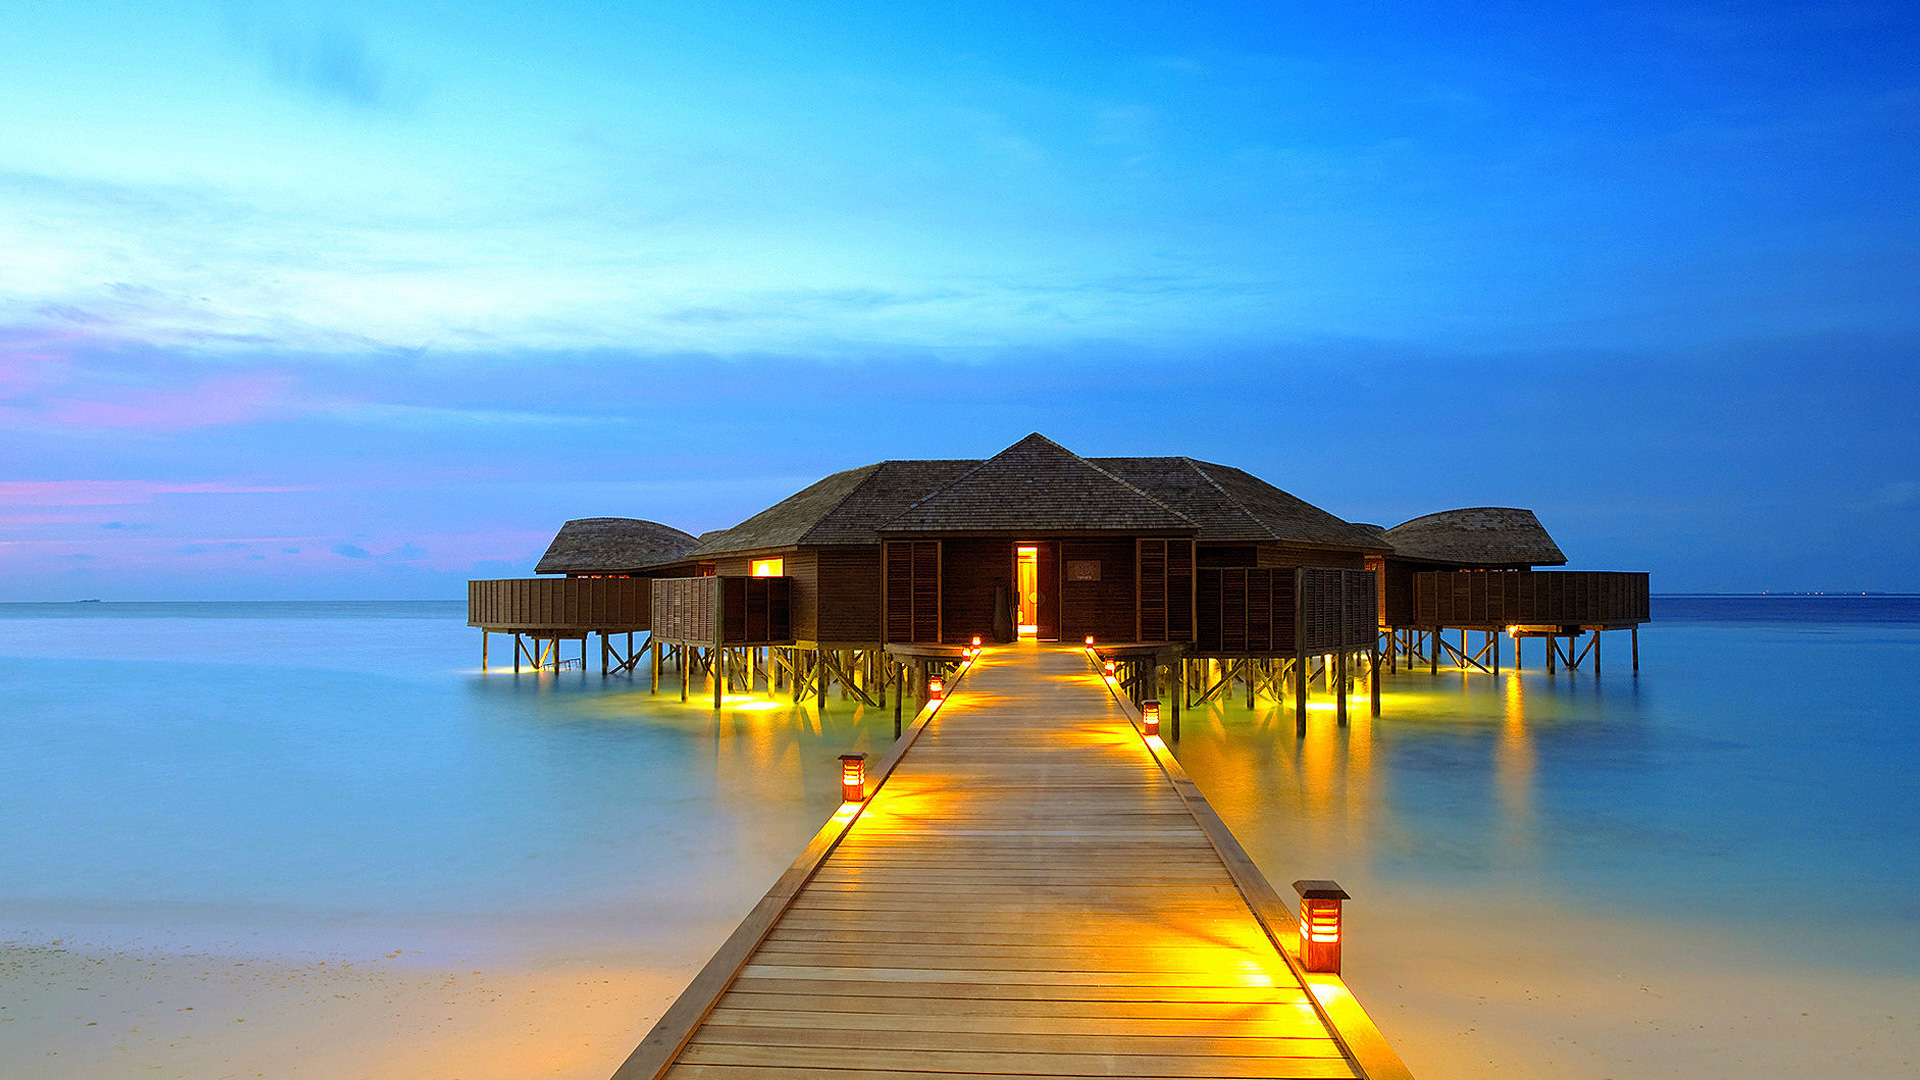
Sahil, sky, resort, sea, tropics, ocean, pier, beach, vacation, shore, reflection, horizon, dusk, evening, house, coast, palm tree, architecture, real estate, caribbean, tourism, lagoon, night, coastal and oceanic landforms, landscape, island, leisure, building, bay, arecales, sunrise, sunset